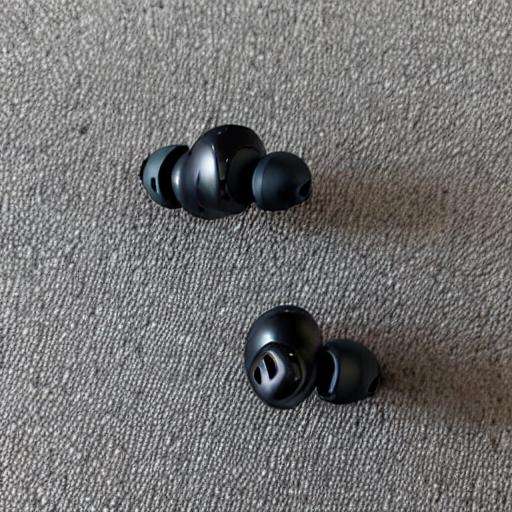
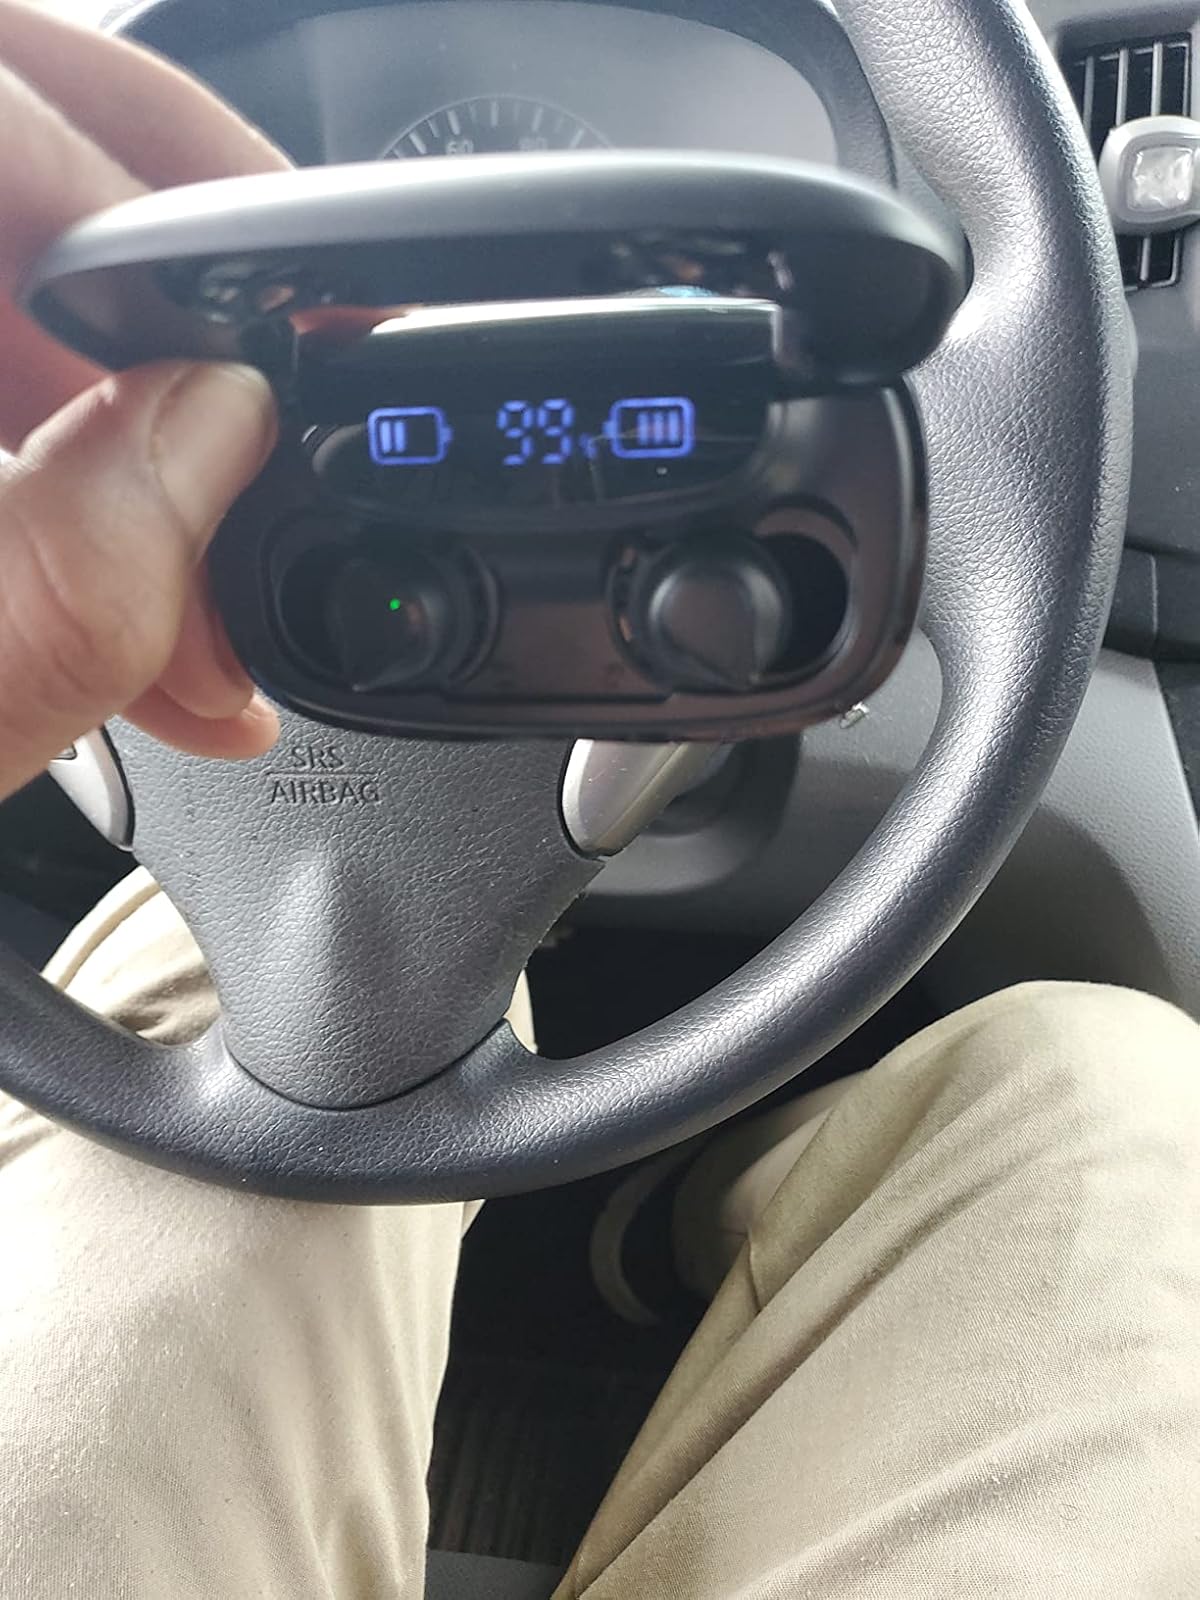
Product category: earbuds
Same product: no